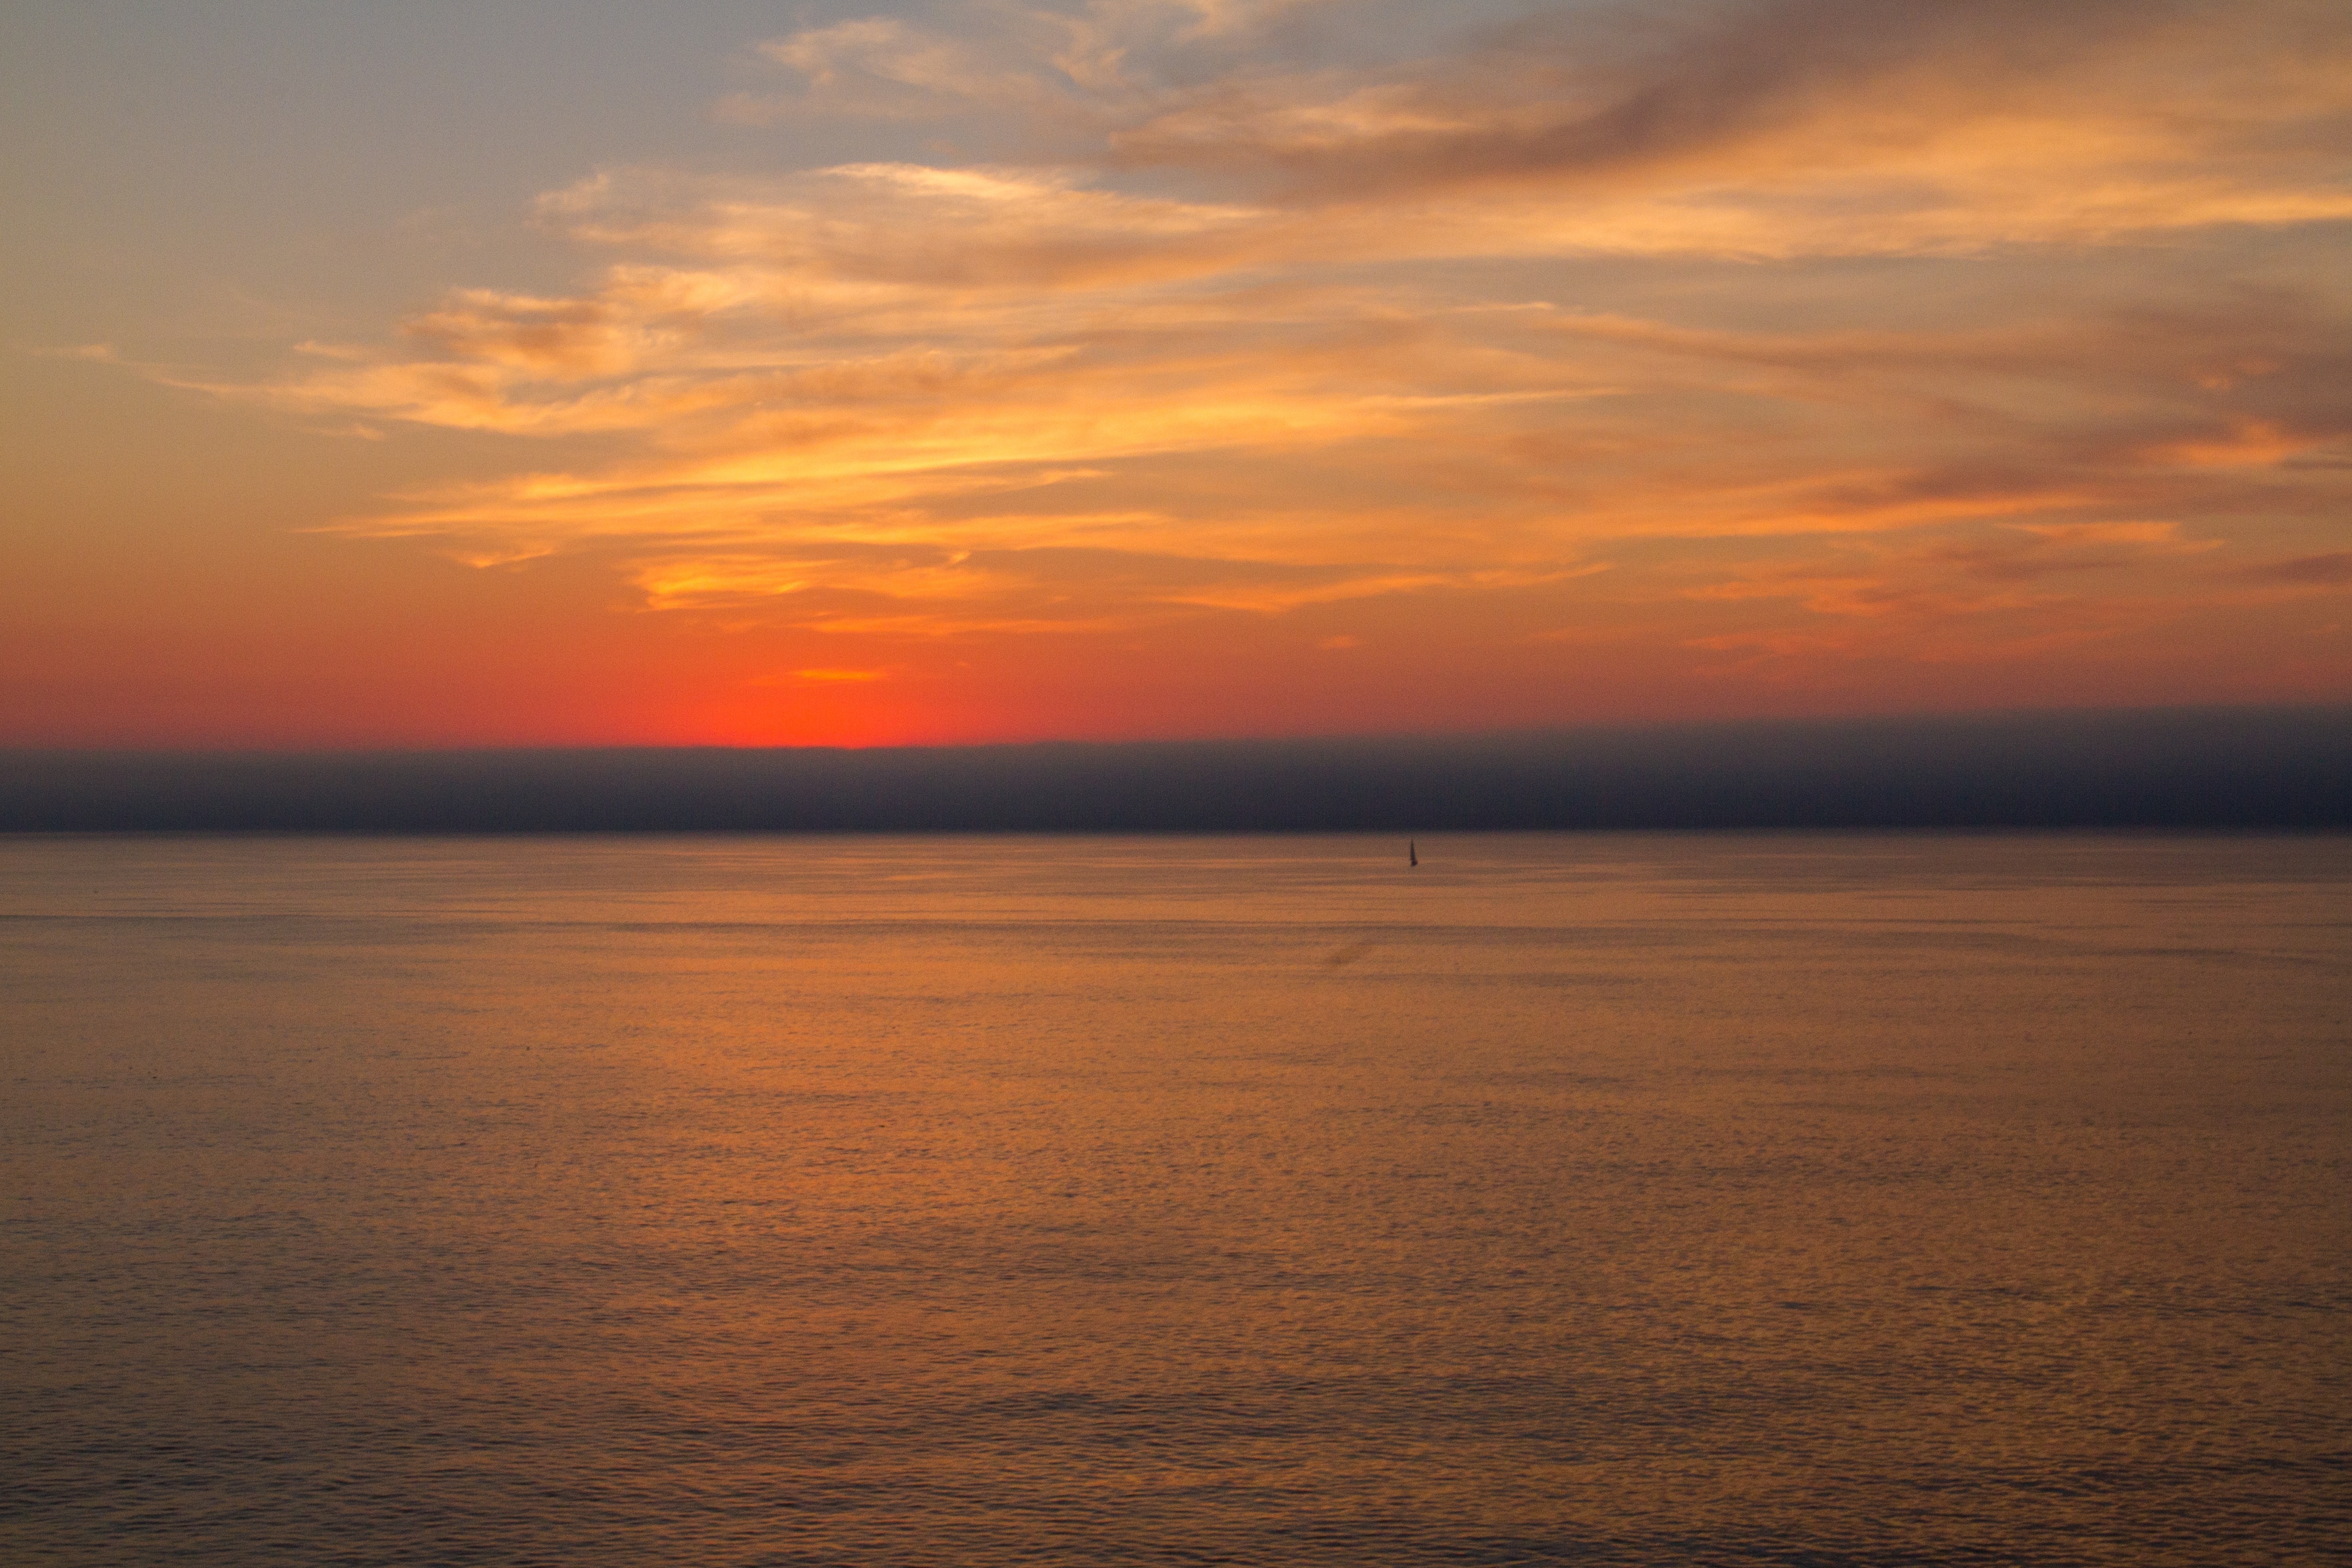
beach, sea, coast, ocean, horizon, cloud, sky, sun, sunrise, sunset, sunlight, morning, shore, dawn, dusk, evening, red, body of water, portugal, abendstimmung, more, afterglow, evening sky, red sky at morning